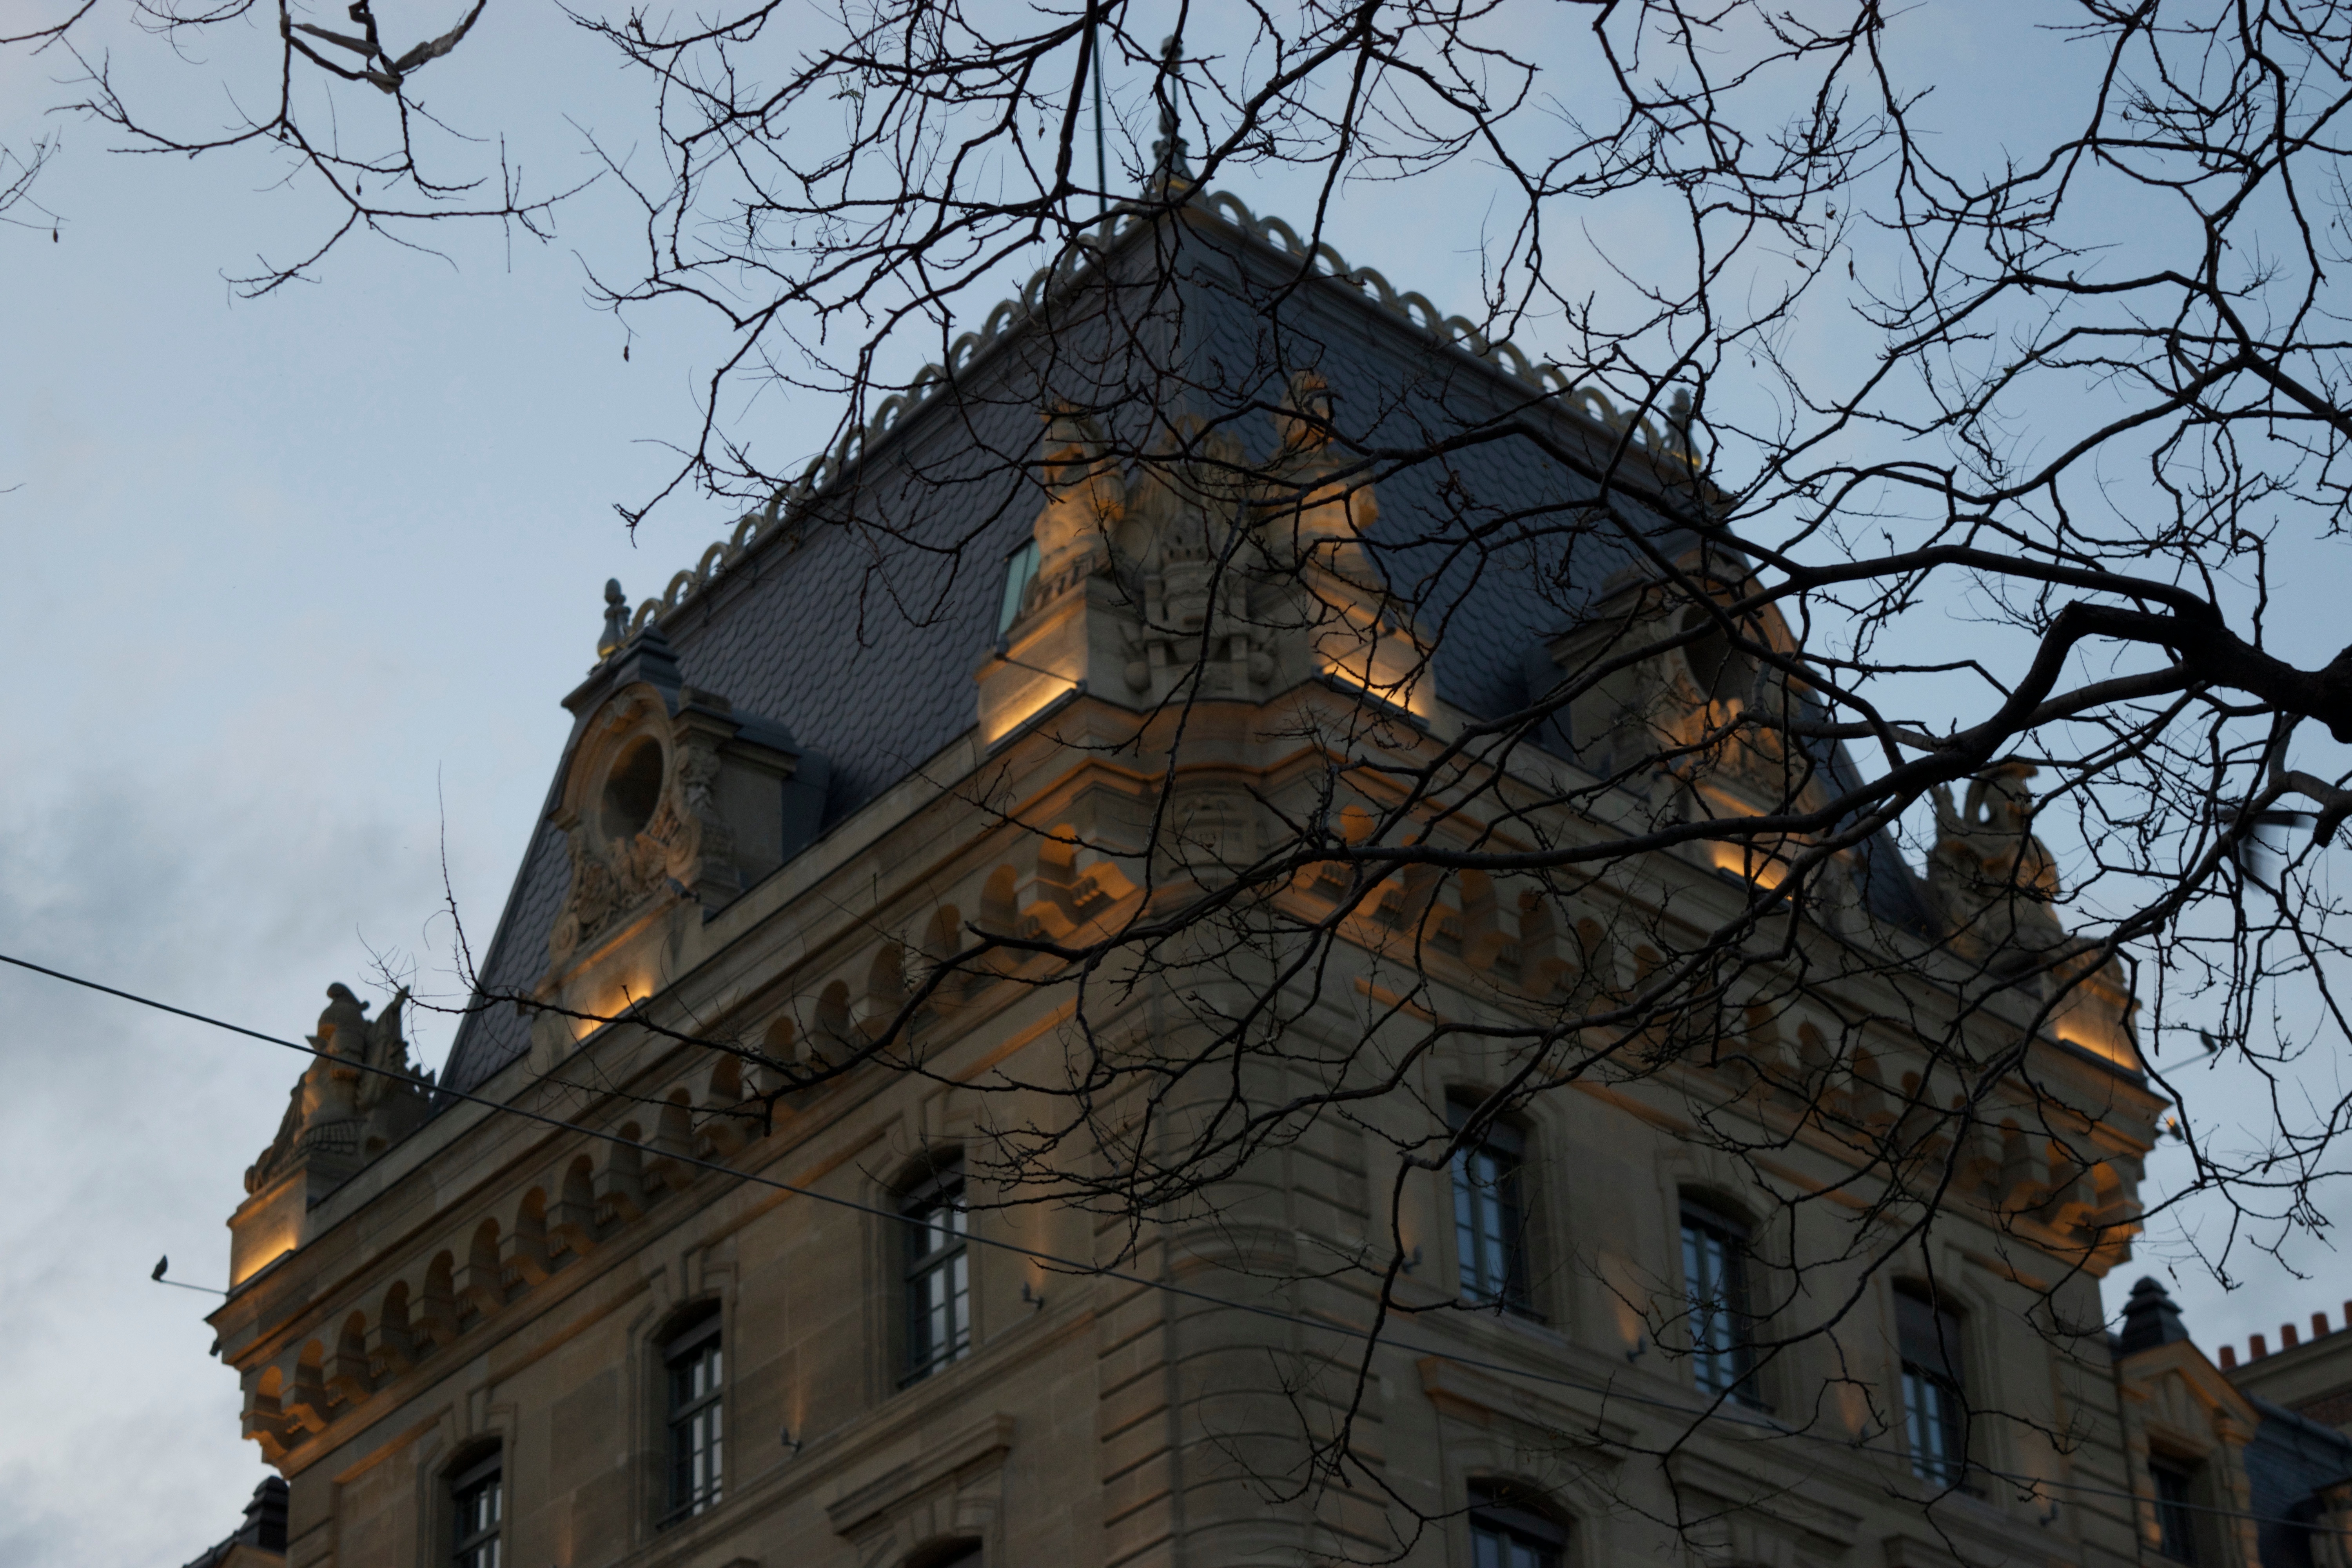
winter, architecture, house, building, facade, church, place of worship, spire